Saltoposuchus

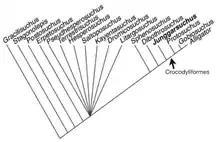
Cladogram of crocodylomorphs including "Saltoposuchus" and sister taxa

Sister groups to "Saltoposuchus" include "Gracilisuchus", "Hesperosuchus", "Dromicosuchus", "Dibothrosuchus", "Terrestrisuchus", "Litargosuchus", "Kayentasuchus". These genus are found in the late Triassic to the earlier Jurassic eras. All of these genus are part of the "Sphenosuchia" clade and they all have similar morphology and stature. "Sphenosuchia" are ancestors to crocodyliformes, which constitute modern crocodilians. Modern crocodylia reacquired semi-aquatic life style. Research has disputed the reasoning for how crocodyliformes reacquired semi-aquatic traits, and the forefront explanation the changes in osteoderm and rib morphology over crocodylomorph evolution affected the stiffness of the vertebral columns, which would allow for better movement in semi-aquatic environments.